Lanterns of the Dead

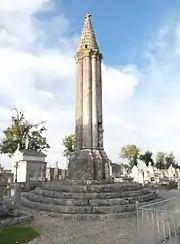
Lantern of the Dead at Cellefrouin

The origin and use of such lanterns are controversial. Some of those lanterns are said to be "lanterns of the Moors" instead of "lanterns of the Dead". The unstandardized spellings of the French language of the past can easily explain this folk etymology: in French, "the Moors" (') and "the dead" (') are near-homophones. Moreover, some of those lanterns do not indicate any cemetery and their architecture has strong oriental influences. The proximity of Al-Andalus, Crusaders coming back to France, or trade in the Mediterranean may explain such monuments. For instance, the "lantern of the Moors" in Vergèze, southern France, looks like the chimneys of the Bakhchisaray Palace, the Palace of the Crimean Tatars in Crimea, and doesn't indicate any cemetery. Actually, its other name is indeed the "Saracen chimney". The "lantern of the Dead" of Carlux, Southern France, is called a "Saracen chimney" too. Another example is the "lantern of the Moors" in Sarlat-la-Canéda, in Southern France too. The origin of the lantern is linked with the abbot Bernard of Clairvaux, who played a major role in the Second Crusade. It is said to have been built after a visit of the abbot in the city, in 1147, possibly by Knights Templar as would prove a sculpture on the tower representing a horse and two Crosses pattée.